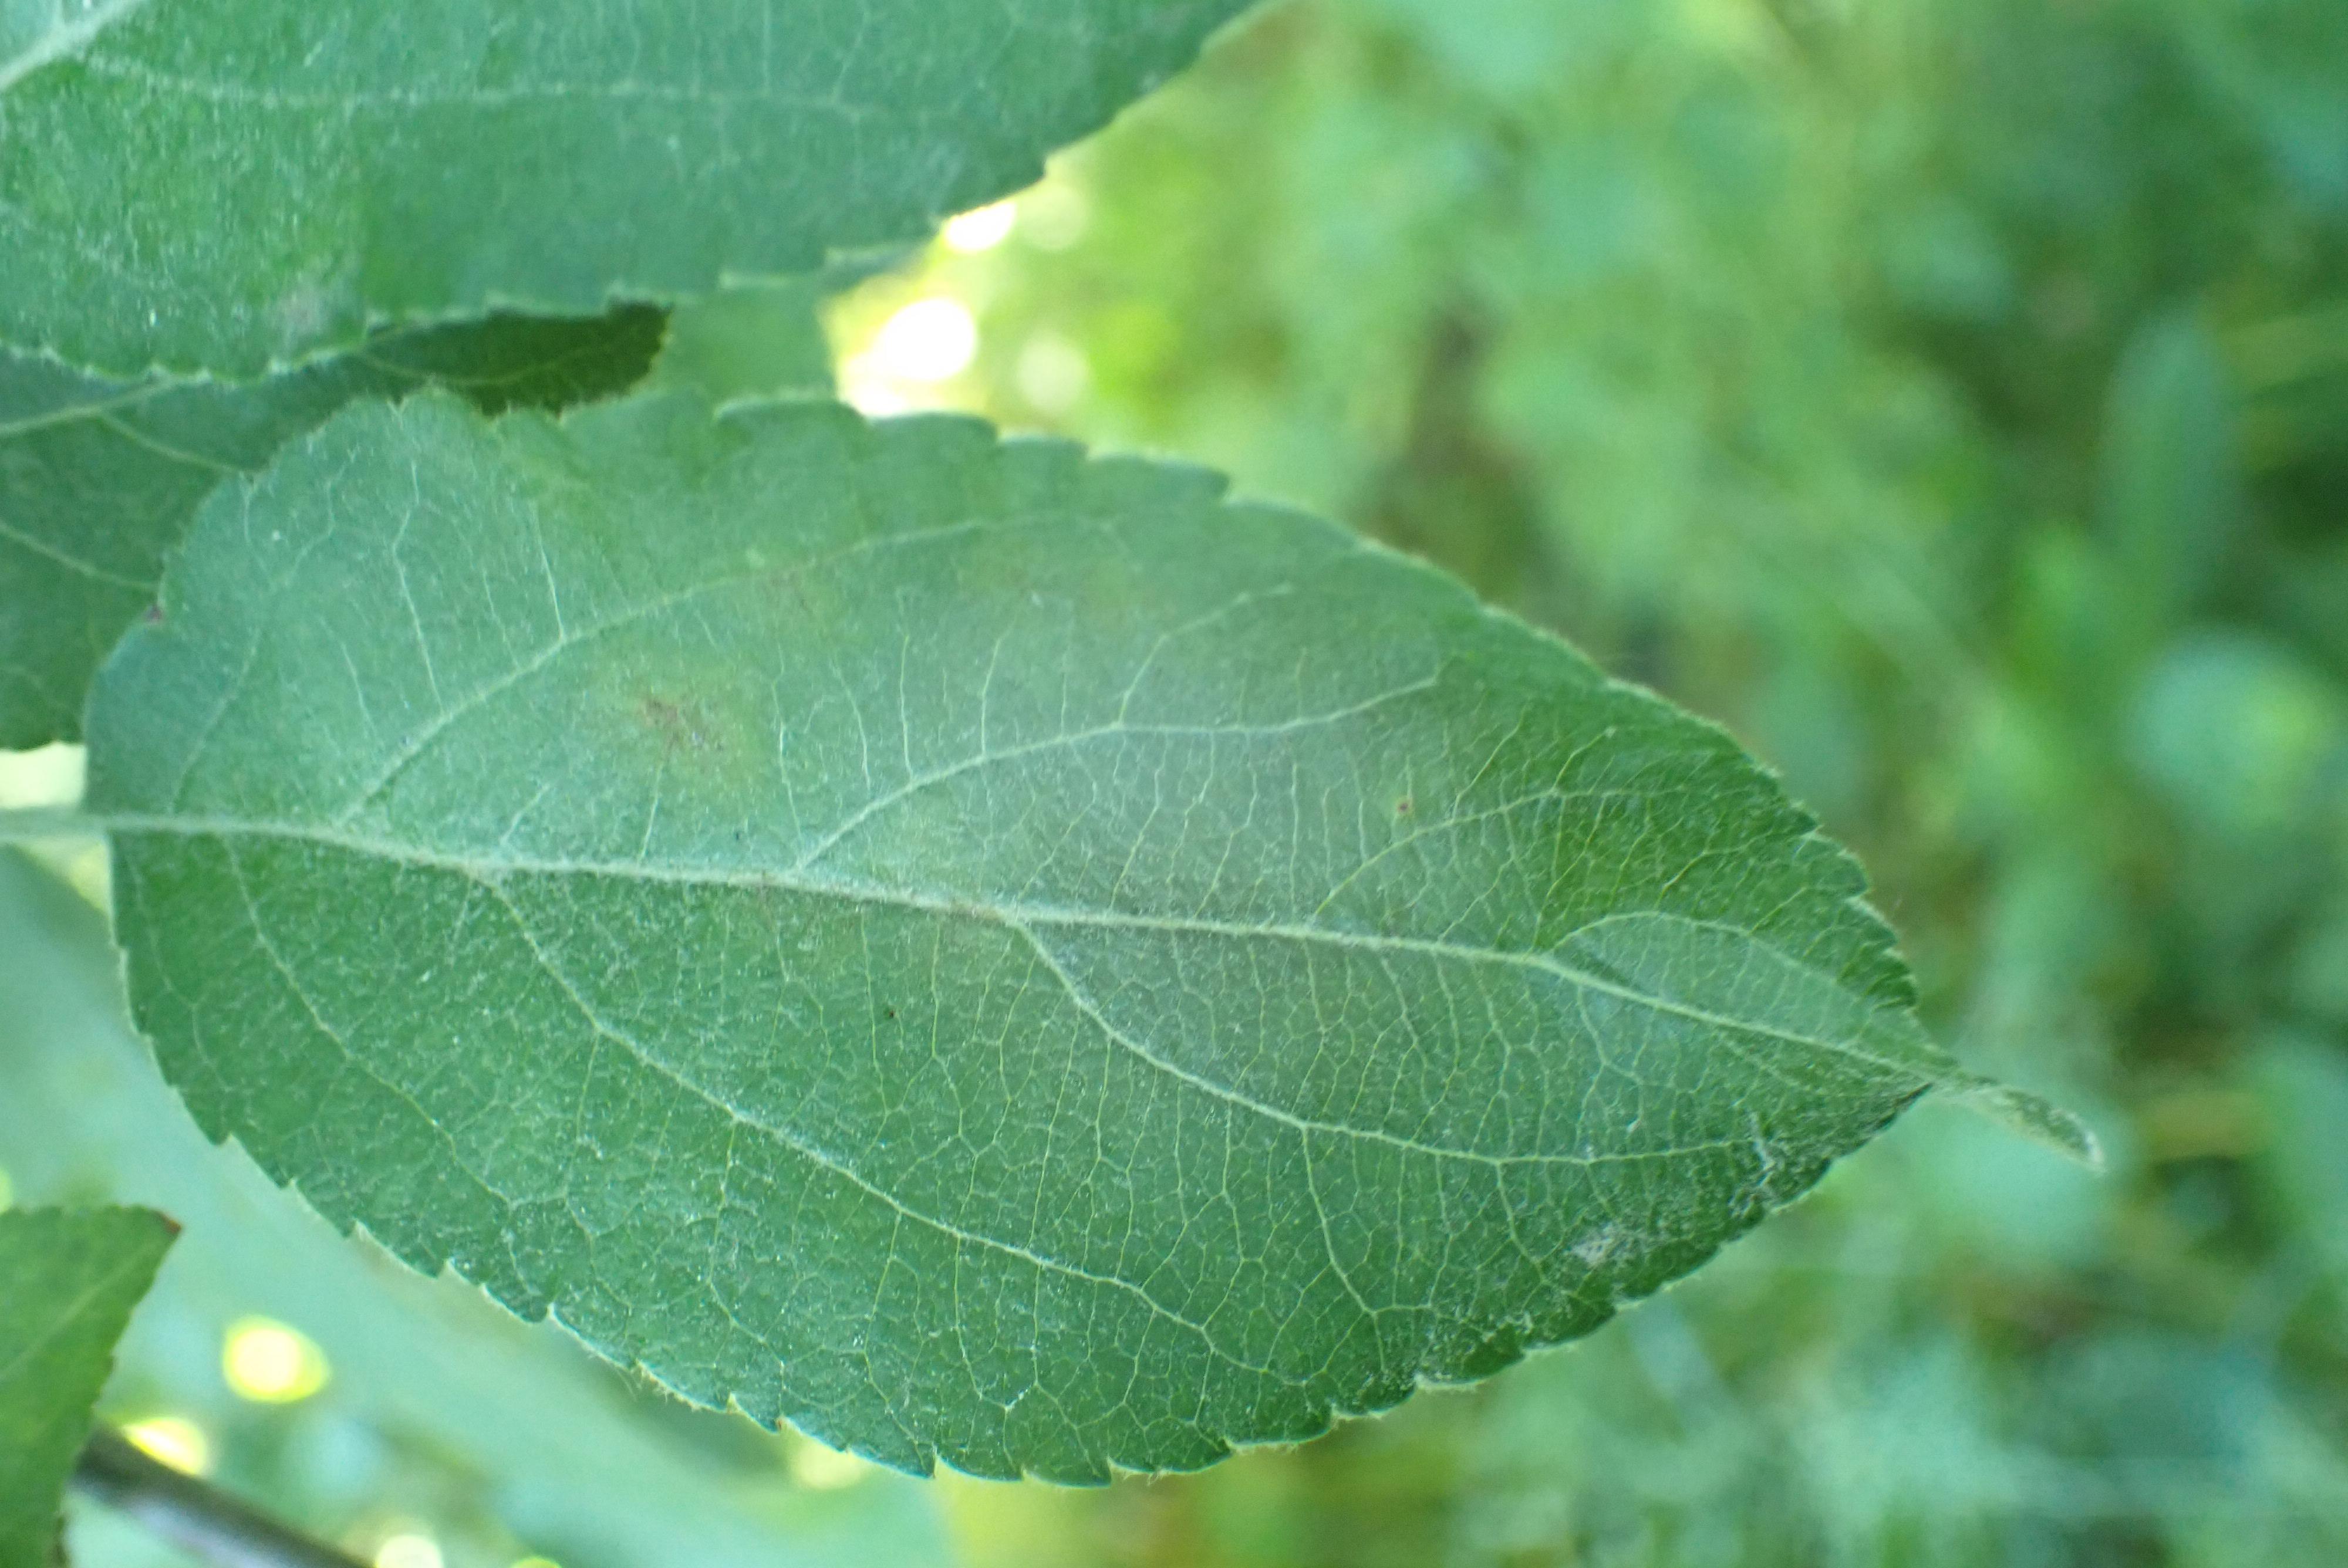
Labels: scab